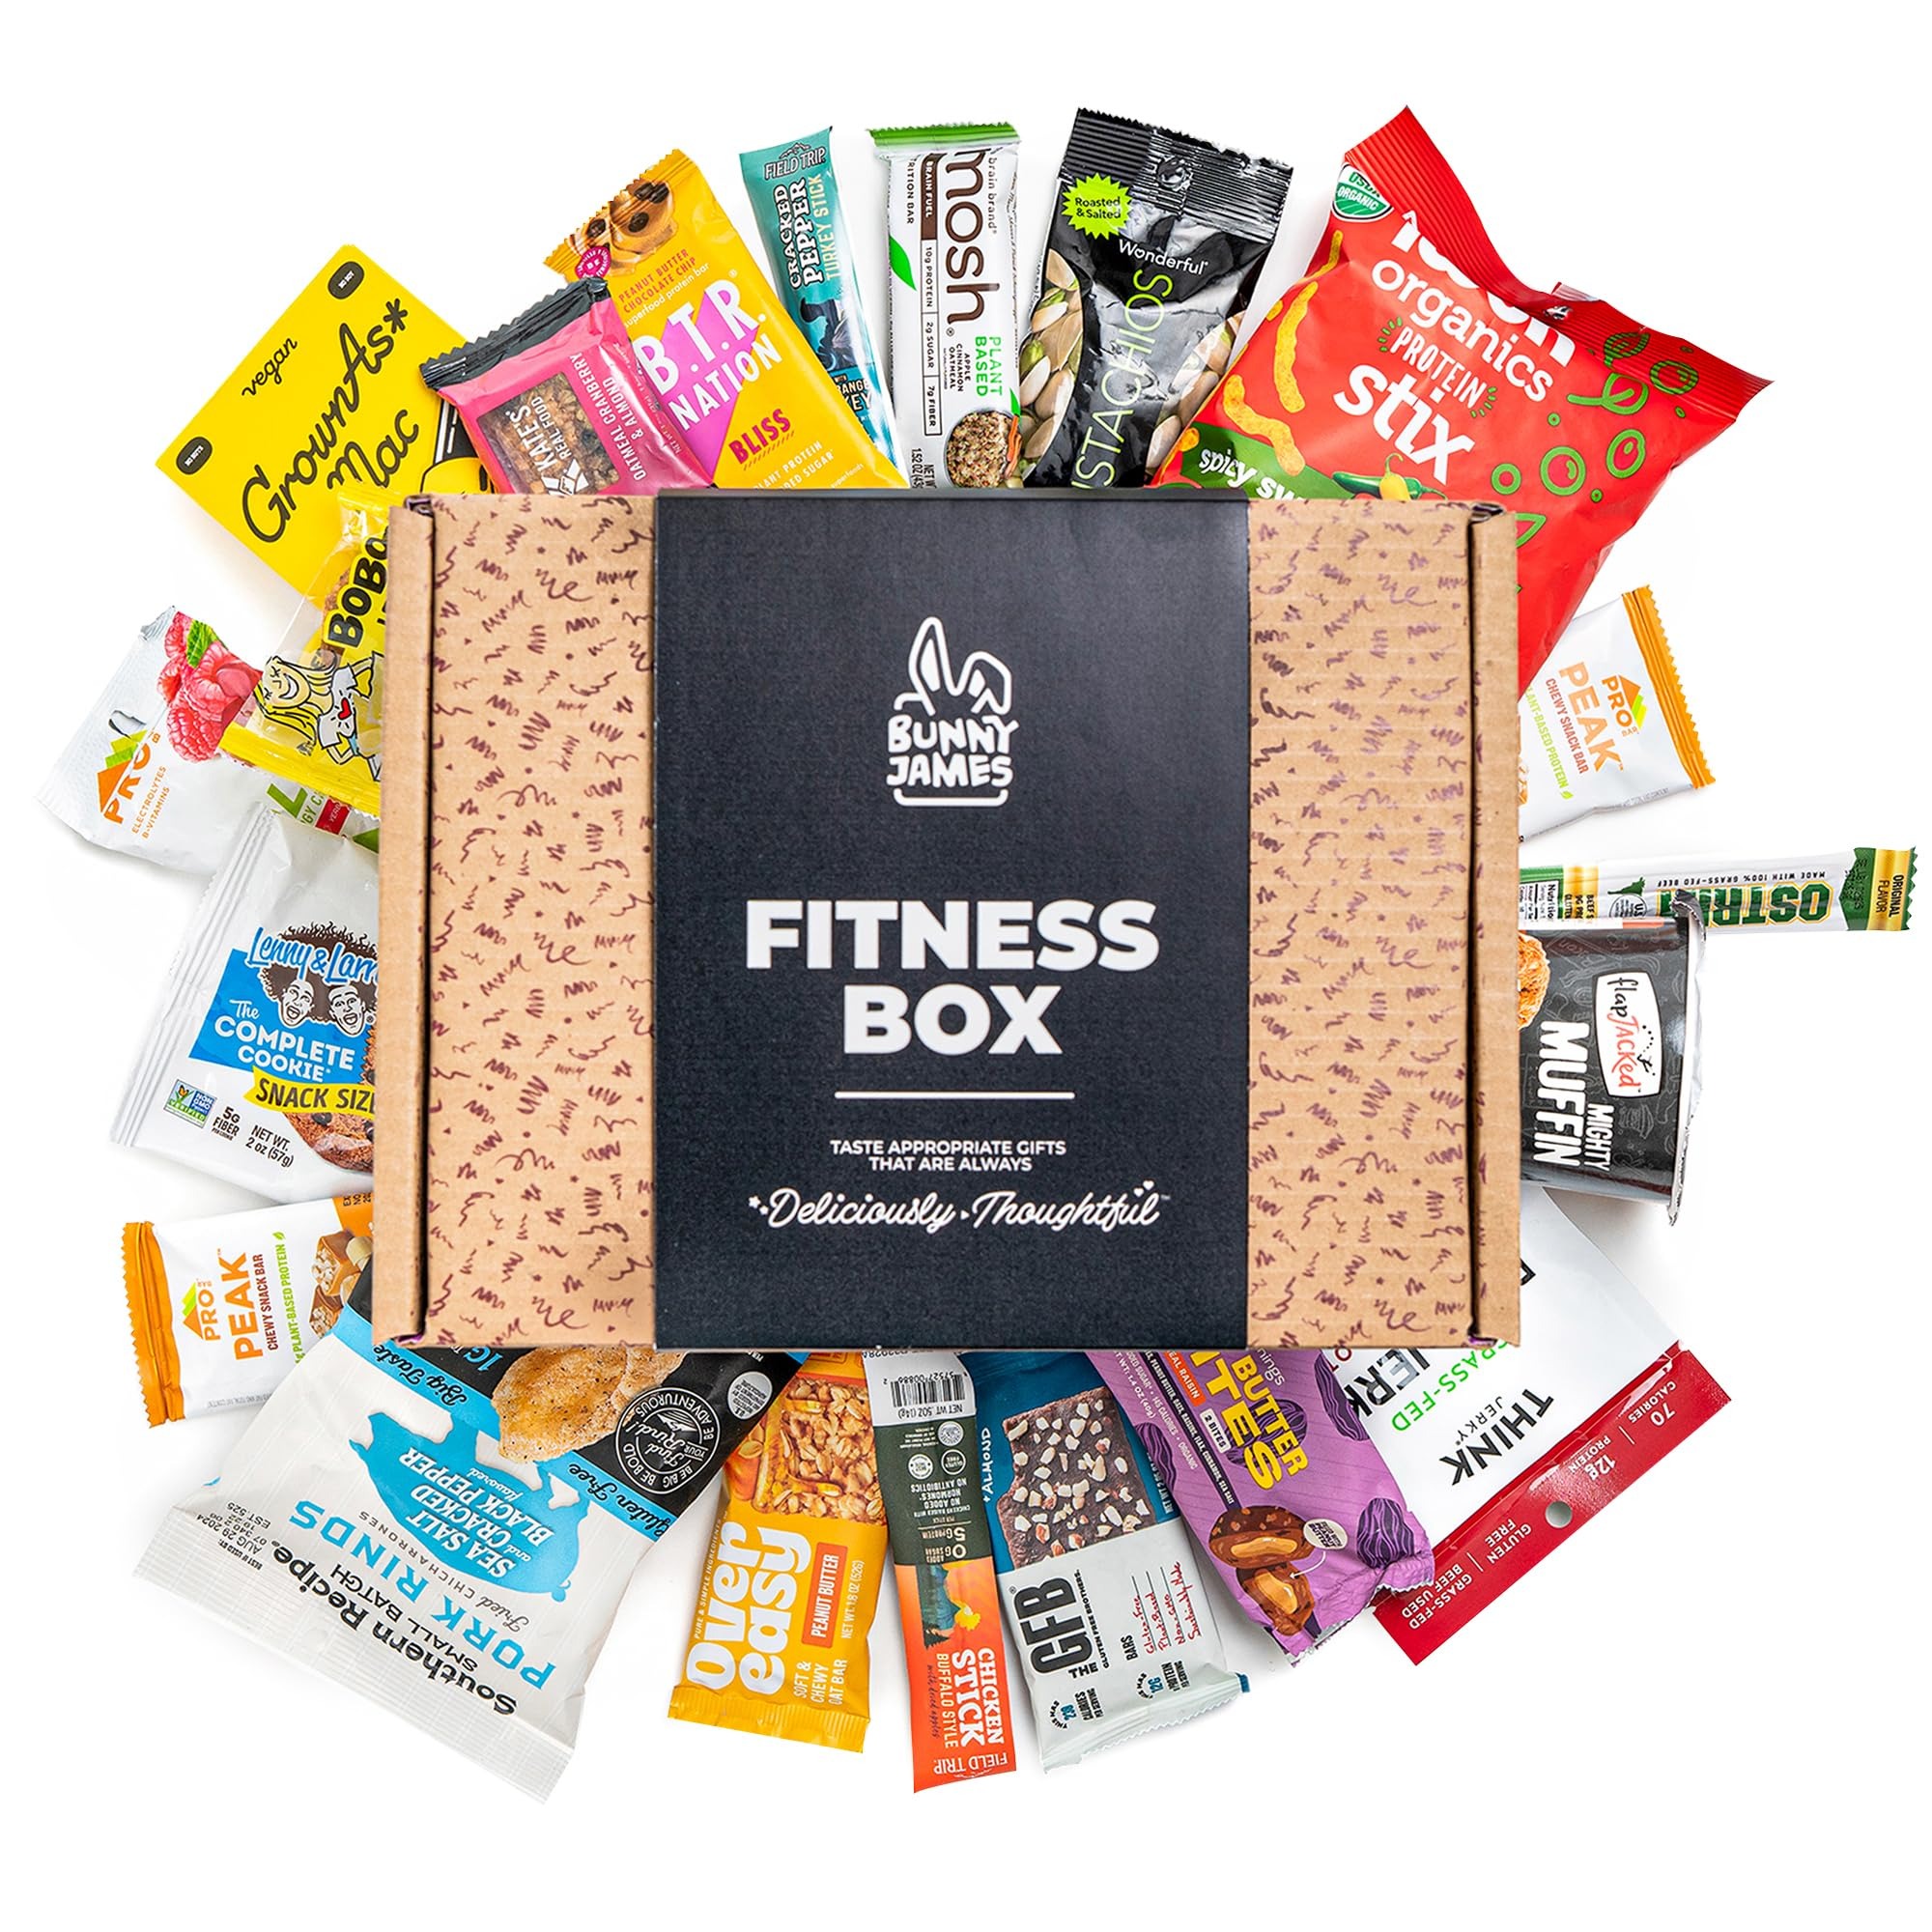
Item Name: High Protein Snack Box: Premium Mix of Fitness and Healthy Snacks Workout Gifts for Men & Women - Healthy Gift Package for Gym Lovers & Enthusiasts - Individually Wrapped Protein Snacks for Adults
Bullet Point 1: High-Protein Variety: Packed with 20 premium fitness snacks, this box offers a delicious and nutritious mix of high-protein treats, perfect for gym lovers and fitness enthusiasts.
Bullet Point 2: Workout Fuel: Each individually wrapped snack is crafted to support an active lifestyle, providing the perfect balance of protein and energy to fuel workouts and recovery.
Bullet Point 3: Ideal Gift for Fitness Enthusiasts: Whether for men or women, this snack box makes a thoughtful and practical gift for anyone passionate about fitness, health, or gym routines.
Bullet Point 4: Convenient & Portable: With individually wrapped snacks, this box is easy to take on the go, perfect for pre- or post-workout fuel, or as a healthy snack at work or home.
Bullet Point 5: Thoughtful Care Package: Surprise your loved ones with this healthy snack assortment, ideal for birthdays, holidays, or as a fitness-focused care package for active adults.
Product Description: High-Protein Snack Box by BUNNY JAMES. Embark on a journey of health and flavor with the BUNNY JAMES High-Protein Snack Box, the epitome of fitness gifts packed with 20 individually wrapped, healthy mix flavored treats. It is a premium gift basket that manifests as the ideal workout gift for both men and women, gym lovers and every health enthusiast in between. Opening the specially designed package reveals an array of healthy gifts meticulously curated to offer a balanced blend of savory, sweet, and delightful snacks. This organic and non-GMO gourmet snack box stands as an oasis of nutritious delights, setting the gold standard in healthy snack boxes for adults, filled with heart-healthy snack choices that nourish the body while satisfying every taste bud. This Snack box carries versatility at its core, emerging as a front-runner in fitness gifts for men and women alike. It embodies the epitome of thoughtful gifting, presenting itself as a reliable choice for various scenarios, including being a comforting college care package for guys and girls, a health-conscious subscription box for men, and an indispensable companion for gym enthusiasts seeking high-quality protein snacks for adults. Anchored in the art of healthy gifting, each box is handcrafted with care, promising a medley of nutritious and delightful snacks that cater to every palate. Unfurl a world of vegan gifts and keto-friendly selections, curated to offer the best in organic indulgence and healthy living. It stands tall as a delightful array of fitness lover gifts, presenting a health-focused alternative to traditional gift baskets for men and women, making a statement as a heart-healthy gift basket that prioritizes wellbeing without compromising on taste. What sets the BUNNY JAMES High-Protein Snack Box apart is its unwavering commitment to quality, coupled with an eye for detail.
Value: 20.0
Unit: Count

Price: 56.99